Kingston House estate, London

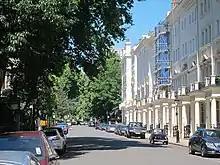
One side of the full square at Ennismore Gardens, a square surrounded by its numbers 1 to 59, all listed buildings.

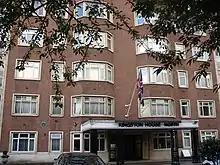
Kingston House North

The Kingston House estate and Ennismore Gardens in Knightsbridge is a green, dual-character area within the western limits of the City of Westminster in London. The first-named is immediately south of Hyde Park, London taking up the park's semi-panorama row of 8 to 13 Princes Gate (demolished) and otherwise, as to more of its wings, set around the east of Princes Gate Garden including a terrace of houses №s 1 to 7 Bolney Gate. The second-named is a garden square of 59 tall creamy-white terraced houses and the approach road to Prince of Wales Gate, Hyde Park as well as the identical-size public, square green of the church that is since 1956 the Russian Orthodox Cathedral of the Dormition of the Mother of God and All Saints facing which green are its anomalous outlier row for a London garden square, №s 61 to 66. The relatively small, broad-fronted house set against the Consulate-used pairing at №s 61 to 62 is № 60 and as with the other 65 numbers of Ennismore Gardens is a listed building.